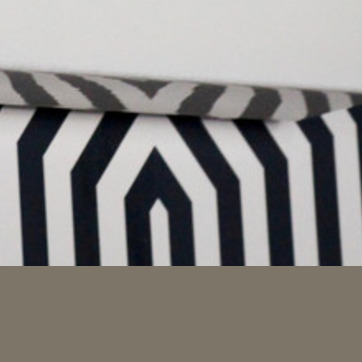
Material: wallpaper